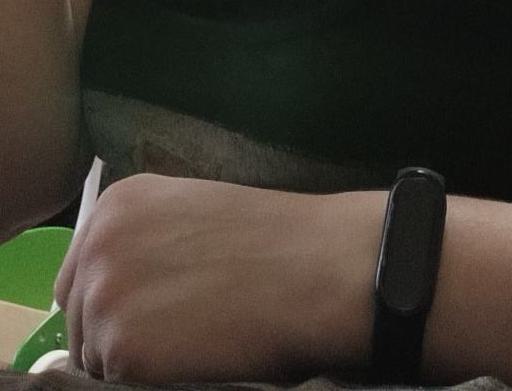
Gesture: no_gesture